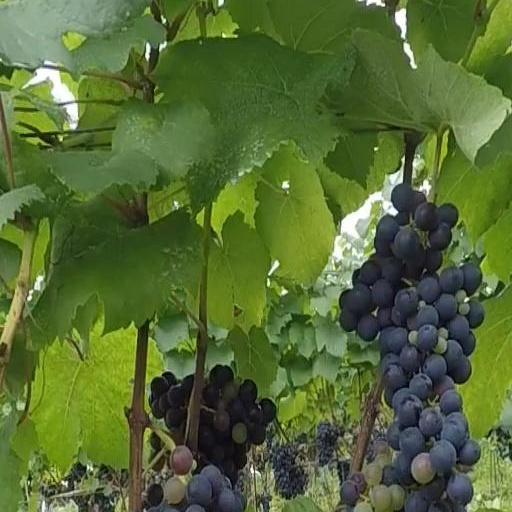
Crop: grape